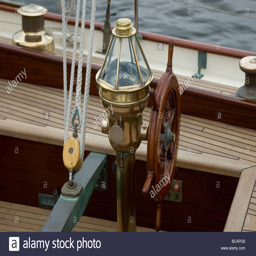
ship 's wheel and compass at the helm of a wooden sailboat